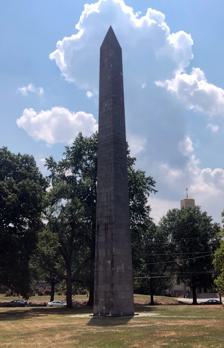
Building: Dauphin County Veteran's Memorial Obelisk
Country: United States of America
Year built: 1876
Dauphin County Veteran's Memorial Obelisk The Dauphin County Veteran's Memorial Obelisk as seen in 2022 40°17′30″N 76°54′00″W / 40.291583°N 76.900125°W / 40.291583; -76.900125 Location Third and Division Streets, Harrisburg, Pennsylvania Designer Edward Hudson Worrall Material Granite Height 110 feet (34 meters) Weight over 600 tons Beginning date 1867 Completion date 1876 Relocated 1960 The Dauphin County Veteran's Memorial Obelisk , sometimes called the Harrisburg Obelisk , is an Egyptian-style obelisk that was erected in Harrisburg, Pennsylvania as a tribute to Dauphin County ’s Civil War soldiers. Designed by civil engineer E. Hudson Worrall, its planning, development and dedication phases were supervised by the Dauphin County Soldiers' Monument Association, which was formed by an act of the Pennsylvania General Assembly on January 30, 1867. It was planned and built in two installments between 1867 and 1876, enabling city leaders to raise the funds necessary for its construction. History and design On Wednesday, January 30, 1867, the Pennsylvania General Assembly passed legislation which authorized the formation and incorporation of the Dauphin County Soldiers' Monument Association. One of its earliest charges was to raise the funds necessary to erect "a suitable monument" that would honor soldiers from the county who had served during the American Civil War. Three months later, Tuesday, April 3, 1867, members of the planning committee met at the State Capitol Hotel in Harrisburg to review multiple architectural design plans that had been submitted to the committee for the proposed monument. Ultimately, the design chosen by the committee was created by Harrisburg resident E. Hudson Worrall, a civil engineer associated with the United States Army Corps of Engineers who was a son of Colonel James Worrall, the civil engineer serving as the Pennsylvania State Fish Commissioner under Governor John F. Hartranft . Just over six months later, on Friday, October 18, 1867, the planning committee approved the selection of Brown & Strohaker as contractors for the project, and construction of the monument was initiated by the firm in November. The initial cost estimate of $10,990 and the $9,257 that had been raised in support of the project, however, proved to be far short of what the project's true cost would be. By 1869, the project was abandoned by Brown & Stohaker after the firm had already used up $9,150 of its allotted funding to erect just sixty of the monument's proposed one hundred and ten feet. Construction was finally resumed circa 1877 after Dauphin County commissioners approved $2,500 to support construction of the monument's shaft. Those funds were then supplemented through a new fundraising drive launched by concerned citizens, who were able to raise a total of $1,775.50. The new funds, combined with slightly more than $106 that was left from the initial fundraising campaign, were used by monument committee planners to hire a new contractor, Jehu DeHaven, in September 1876, who finished the monument on November 19, 1876. Influenced by the classic Roman / Egyptian architecture and not unlike the Washington Monument , the Harrisburg obelisk was cut from stone taken from the banks of the nearby Susquehanna River , and was originally erected in the middle of a park located at the North Second and State Streets intersection of downtown Harrisburg, Pennsylvania . Standing 110 feet (34 meters) high, and weighing over 600 tons, it included a stone plaque inscribed with the following tribute: "To the soldiers of Dauphin County who gave their lives for the life of the Union in the suppression of the rebellion 1861-1865. Erected by their fellow citizens." The surrounding park was gradually subdivided and developed through the years. After years of exposure, the monument became damaged by passing vehicles and eroded by the weather. A decision was made to refurbish it and relocate it. After a thorough cleaning, the monument was moved to its present location in 1960 at Third and Division streets, near the Zembo Shrine Building , the former William Penn High School, and Italian Lake in the Uptown section of Harrisburg. Gallery The obelisk's original location as seen from State Street in 1909 References